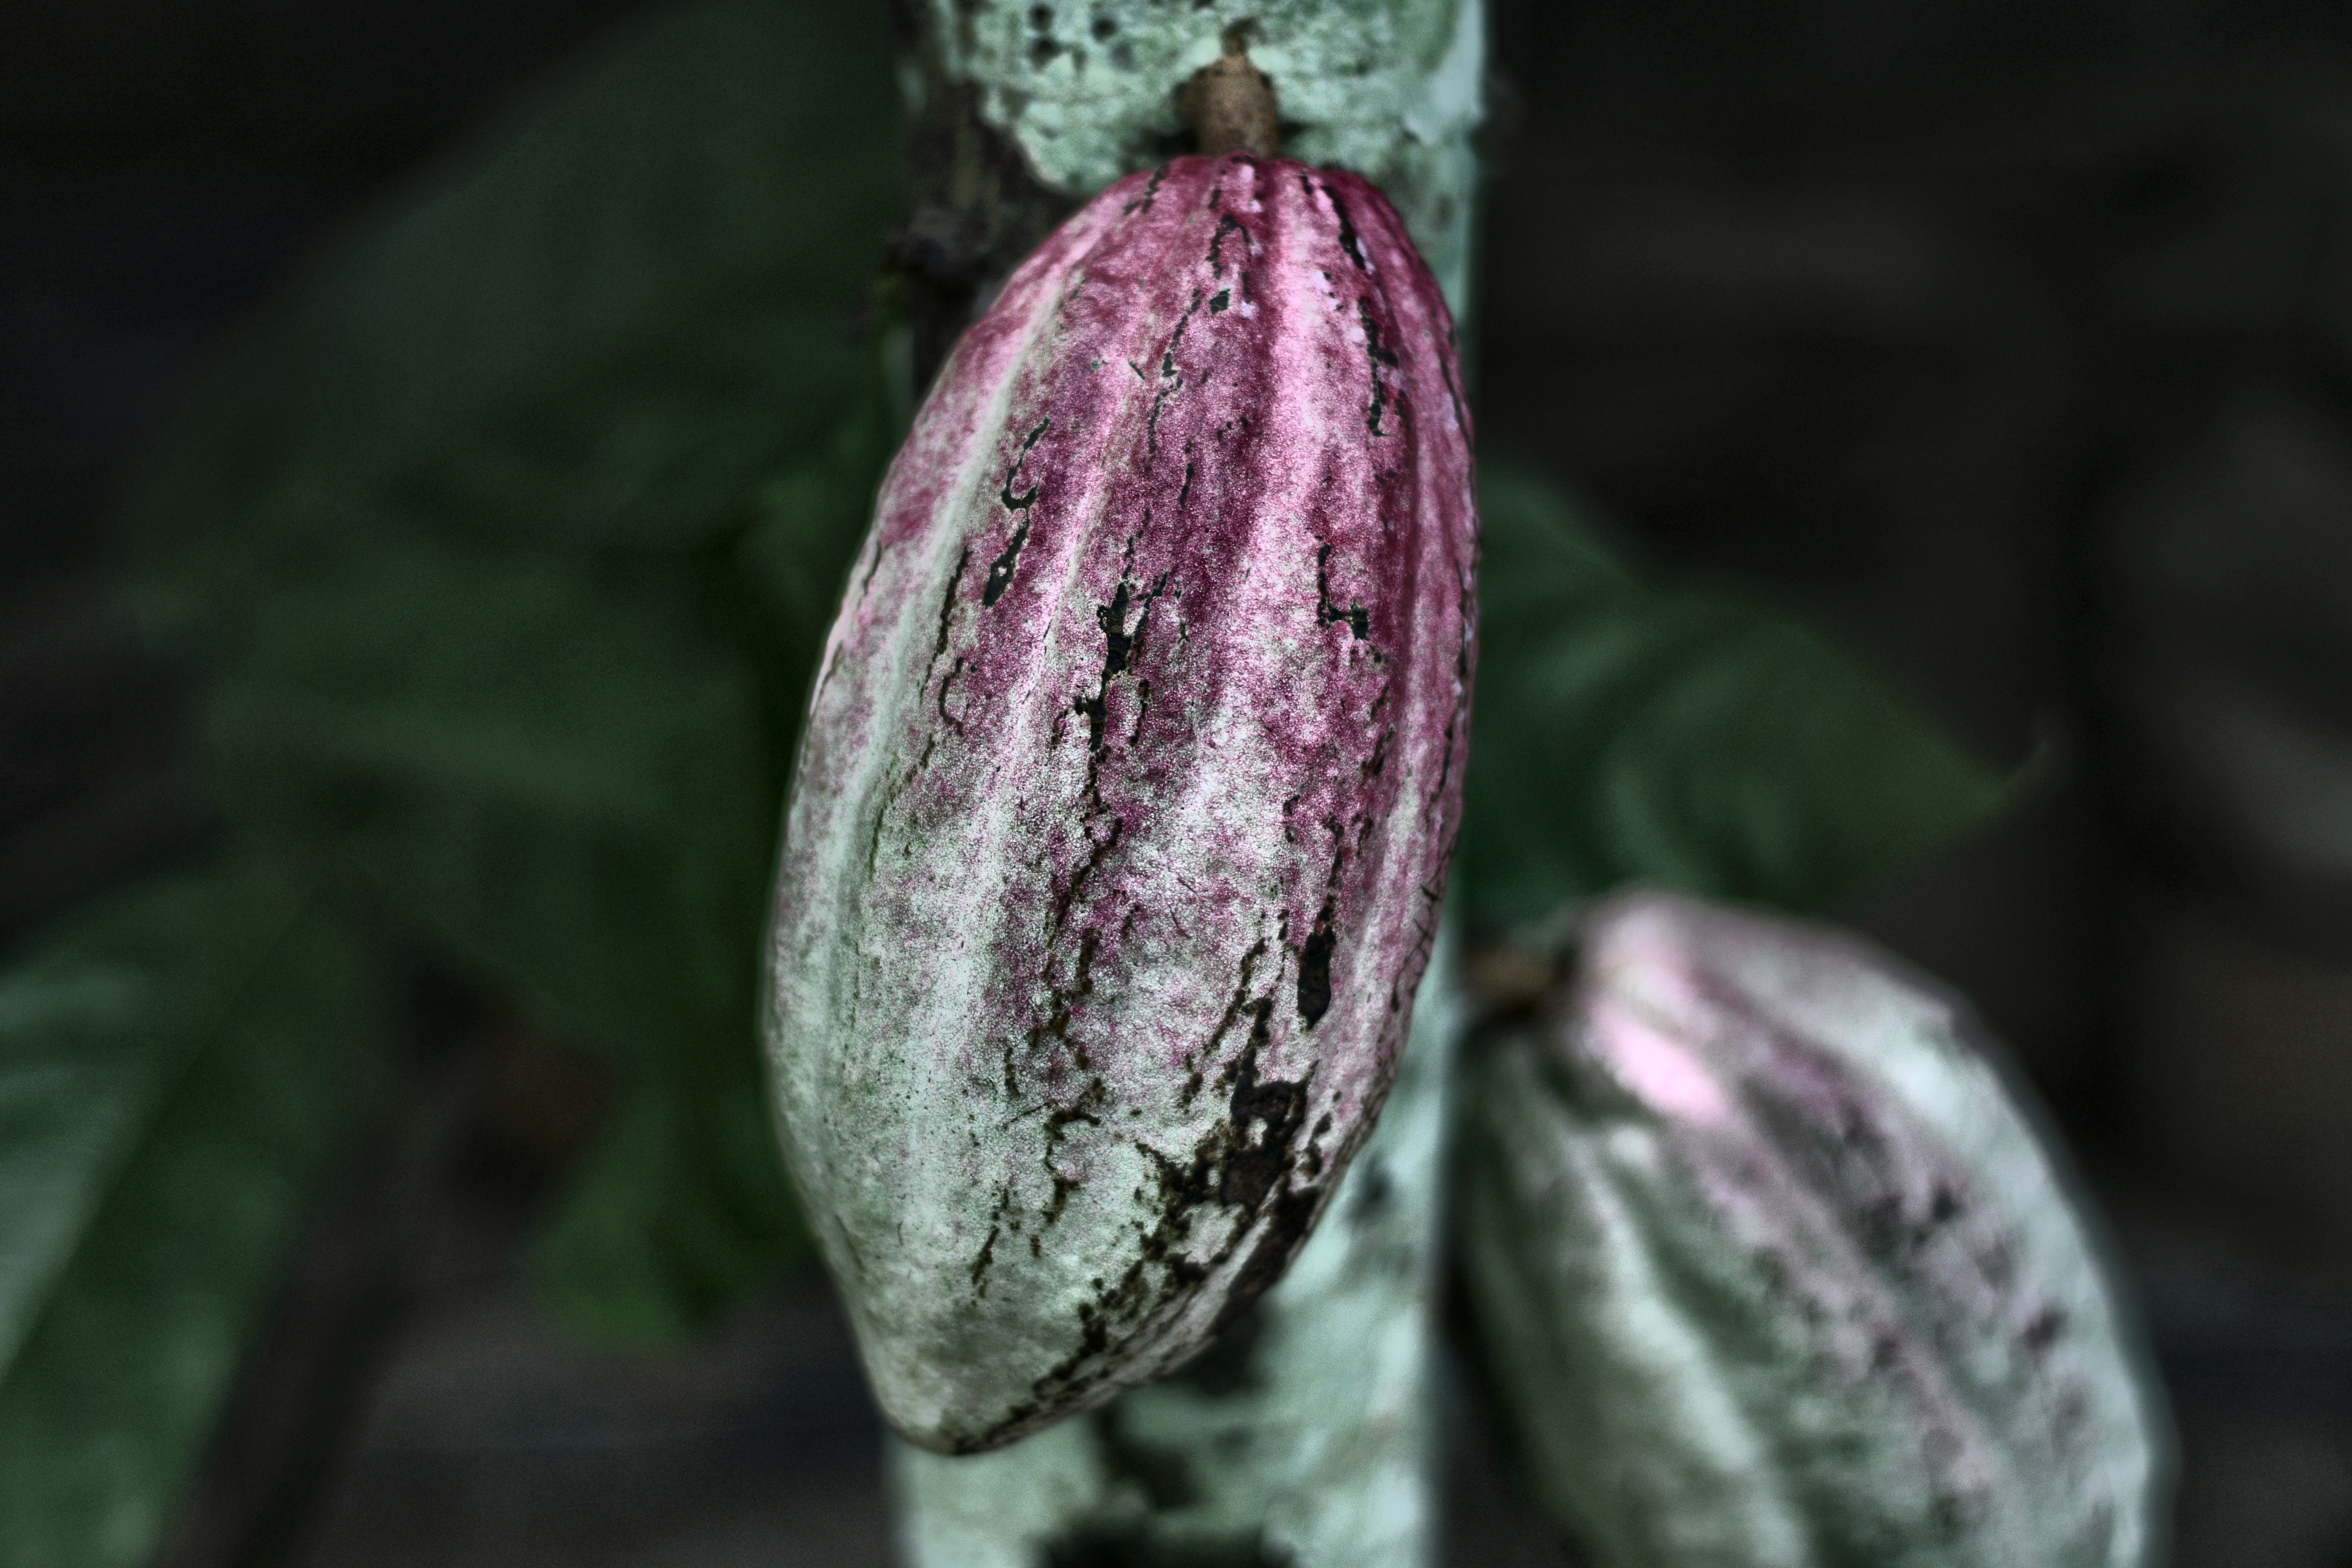
Maturity: unmature
Variety: Guiana